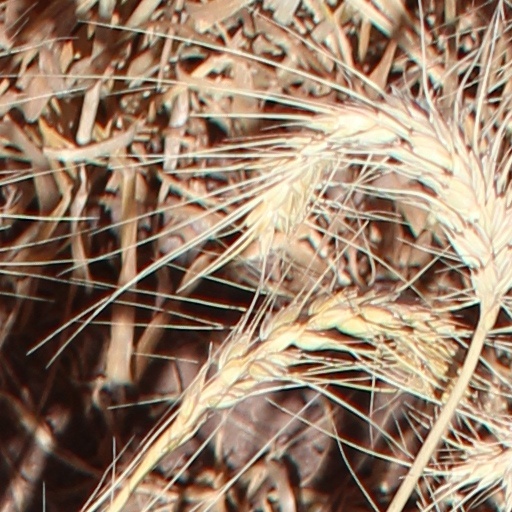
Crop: wheat